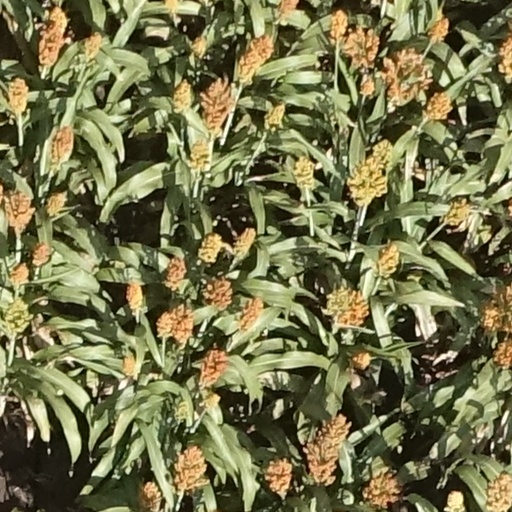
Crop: sorghum